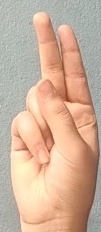
ASL sign: U